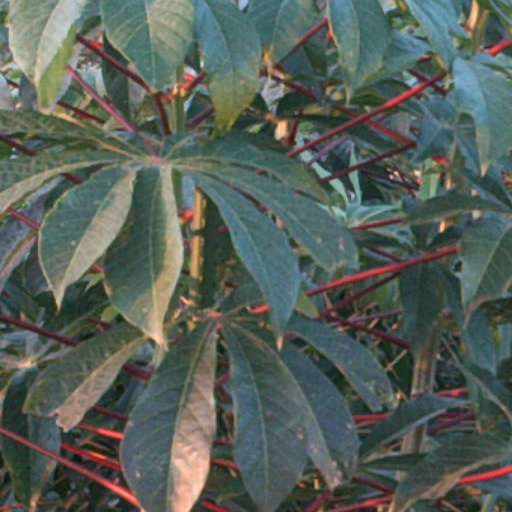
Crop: cassava